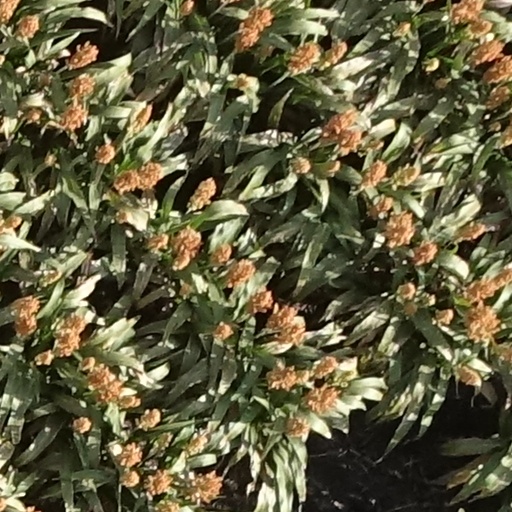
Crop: sorghum